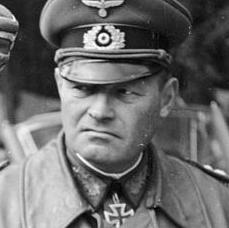
Age: 50